Château de Meudon

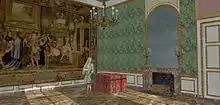
Essai de restitution de l'antichambre des jeux, vers 1700, avec la tapisserie de l'audience du cardinal Chigi, issue de la tenture de l"'Histoire du Roi"

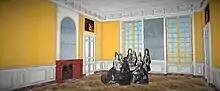
Game room, c 1700. De nombreuses tables de jeu prenaient place dans cette pièce, pour les soirées dites d'appartement.

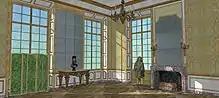
Essai de restitution of the Salon du Petit Pont, first floor of the château-vieux in Meudon. Circa 1700

Abel Servien created this oval room, centerpiece of the castle, which looks out on the parterre. This salon was built at the same time as the one at Château de Vaux-le-Vicomte was built for Nicolas Fouquet, and is similar, although slightly smaller in size. The cupola received no painted decoration. Gabriel Blanchard produced the twelve grisailles under the cornice, which the 1733 inventory describes: "In the same salon there are twelve paintings painted in grisaille representing the twelve months of the year by games of children, they are of damoiselet [faux, of Gabriel Blanchard], and can not raise the place being all maroufles, two feet high, 6 feet 5 inches wide.